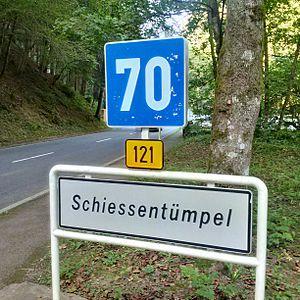
Lieu-dit Schéissendëmpel